Macedonia (Roman province)

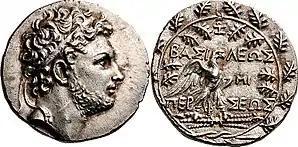
Tetradrachm of Perseus, minted between 179–172 BC at Pella or Amphipolis.

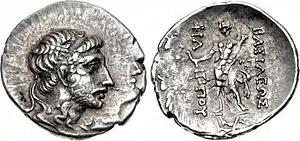
Coin issued by Andriscus during the Fourth Macedonian War (149–148 BC).

The Romans clashed with the Macedonian kingdom in three wars in the early third century BC. After defeating Perseus in the Third Macedonian War, Rome abolished the Macedonian monarchy and divided Macedon into four client republics, called , with capitals located at Amphipolis, Thessalonica, Pella, and Pelagonia, which were members of a federal league, the League of the Macedonians. Numismatic evidence indicates that the cult of Roma was introduced at this time, being depicted on coins of Amphipolis, Pella, and Thessalonica in this period. Thessaly had been separated from the Macedonian monarchy already, following the Second Macedonian War and a separate Thessalian League was created with Roman permission in 194 BC, with Zeus Eleutherius ('of Freedom') and Athena Itonia as its patron deities. Its coinage superseded that of the individual Thessalian cities and continued until the end of the first century BC.